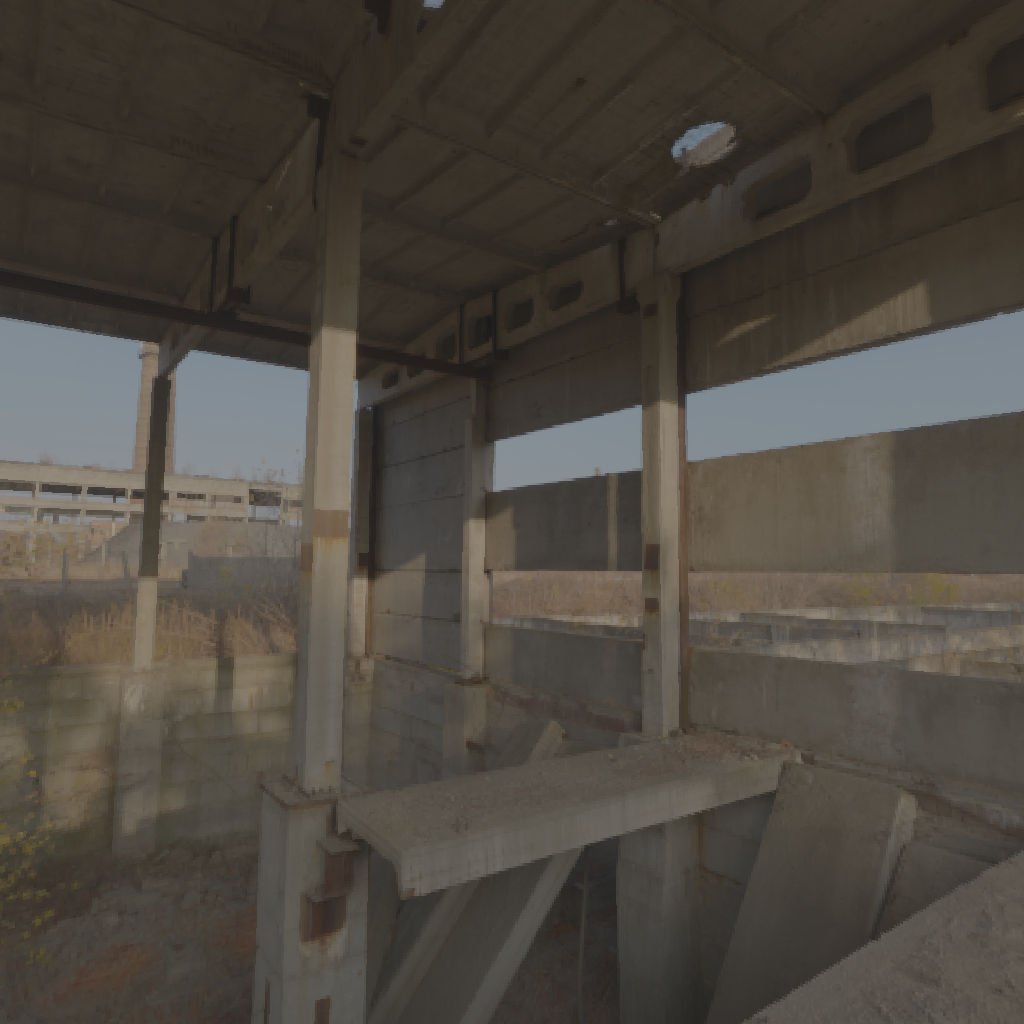
scene-linear HDR photo, Reinforced Concrete 01, outdoor, with visible sun, tree, sun, grass, concrete, rubble, indoor, urban, sunrise-sunset, clear, medium contrast, natural light, high dynamic range, physically based lighting